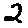
Label: 2